Lords of the Deep

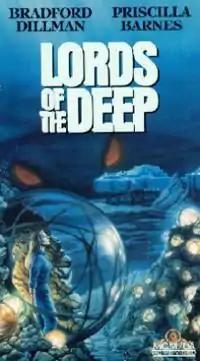
VHS release cover

Lords of the Deep is a 1989 American science-fiction horror film co-produced by Roger Corman and starring Bradford Dillman and Priscilla Barnes, about an underwater colony being attacked by alien life forms.